4-6-4

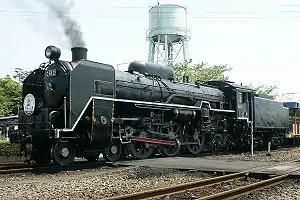

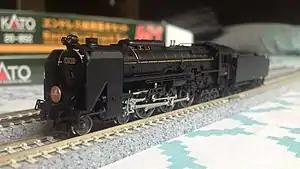
An N-scale model of the 4-6-4 C62 steam locomotive, made by Kato Precision Railroad Models

Between 1947 and 1961, the Japanese National Railways built three classes of rather advanced American-style gauge Hudson tender locomotives.